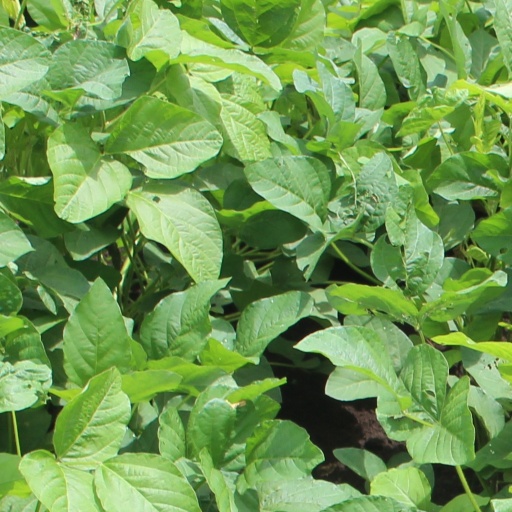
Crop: soybean